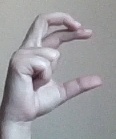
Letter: thal